David Ussishkin

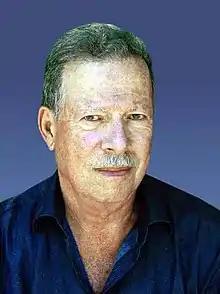
David Ussishkin, 2010

David Ussishkin (born 1935, aged ) is an Israeli archaeologist and professor emeritus of archaeology.